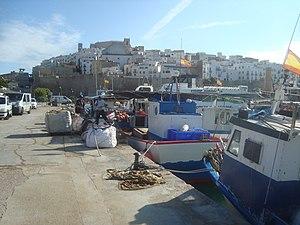
Port maritime de Peñiscola (Castellón) Català: Port marítim de Peníscola (Castelló) Español: Puerto marítimo de Peñiscola (Castellón)